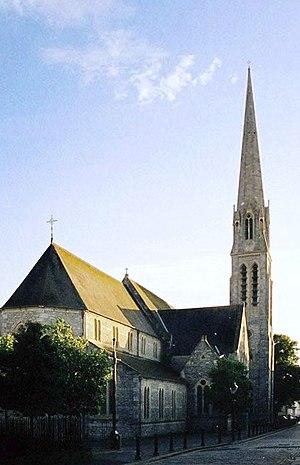
La cathédrale Sainte-Marie et Saint-Boniface est un sanctuaire catholique de la ville de Plymouth, la principale agglomération du comté du Devon, en Angleterre. Elle est l'église-mère du diocèse catholique de Plymouth, créé par un bref apostolique du pape Pie IX en 1850.
Le diocèse de Plymouth est un diocèse suffragant de l'Archidiocèse de Southwark en Angleterre, constitué en 1850.